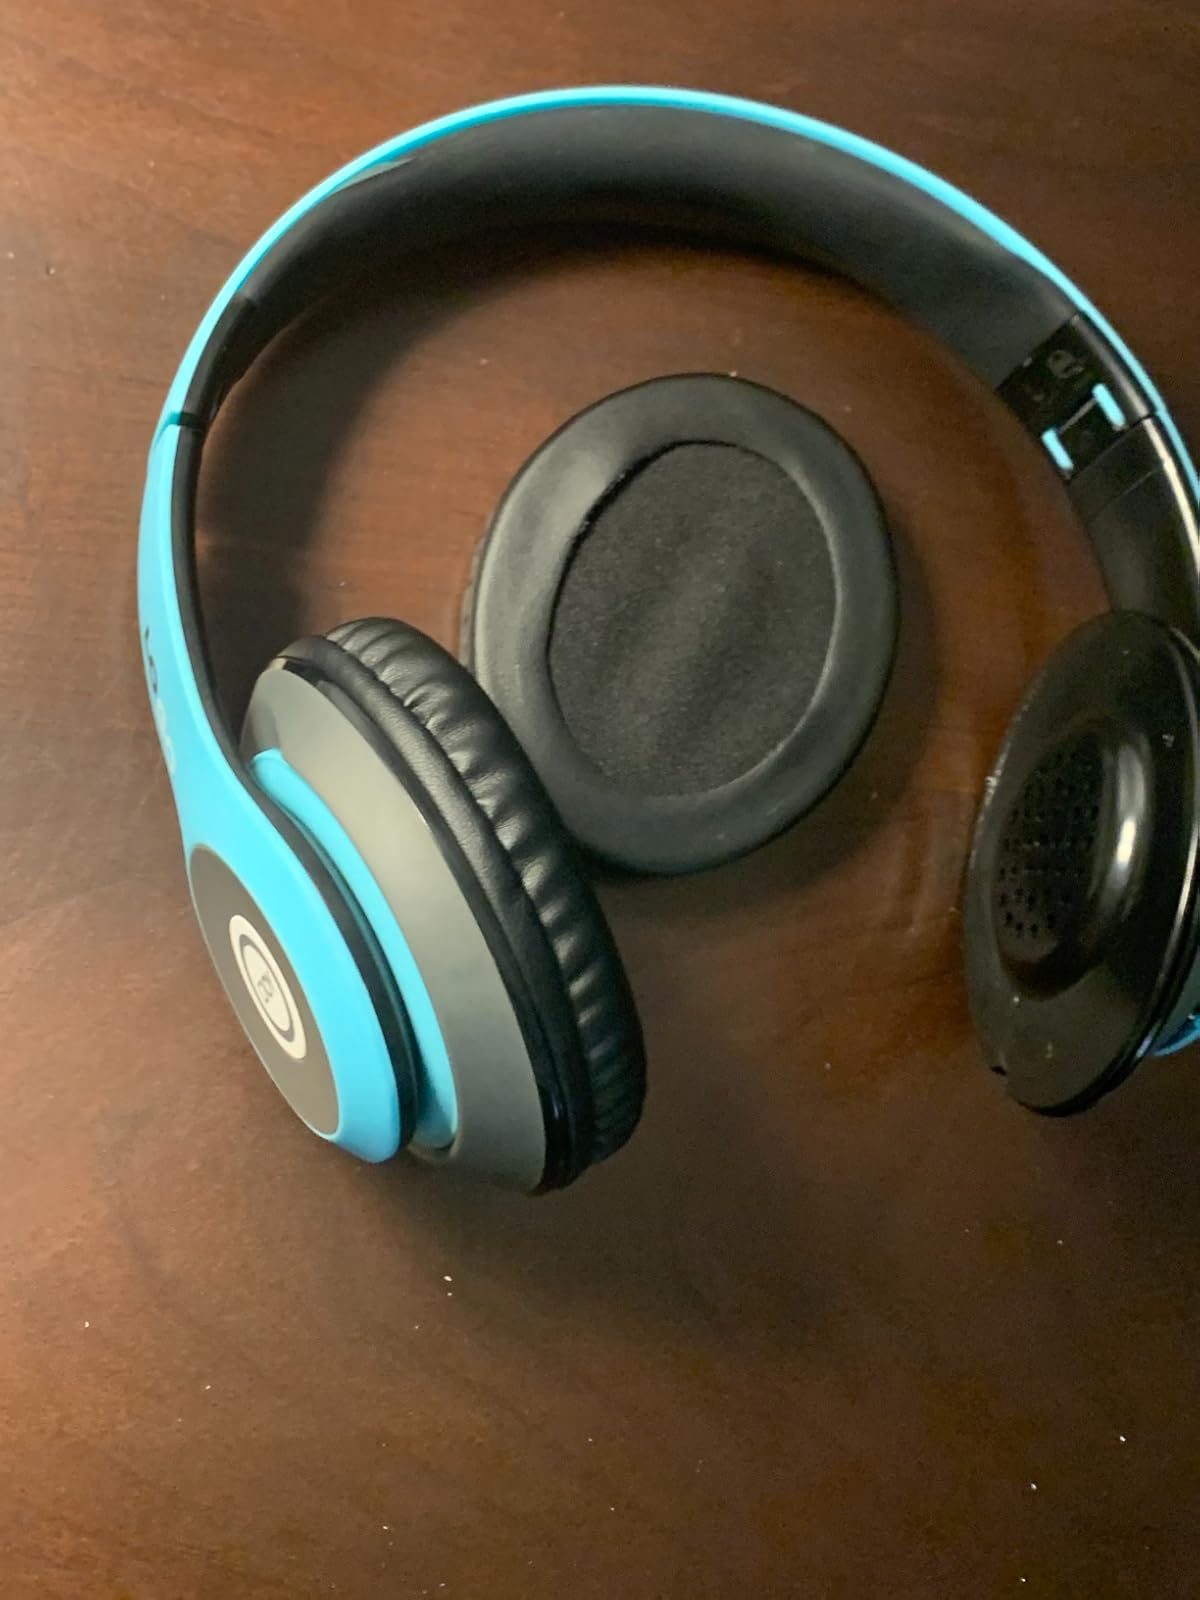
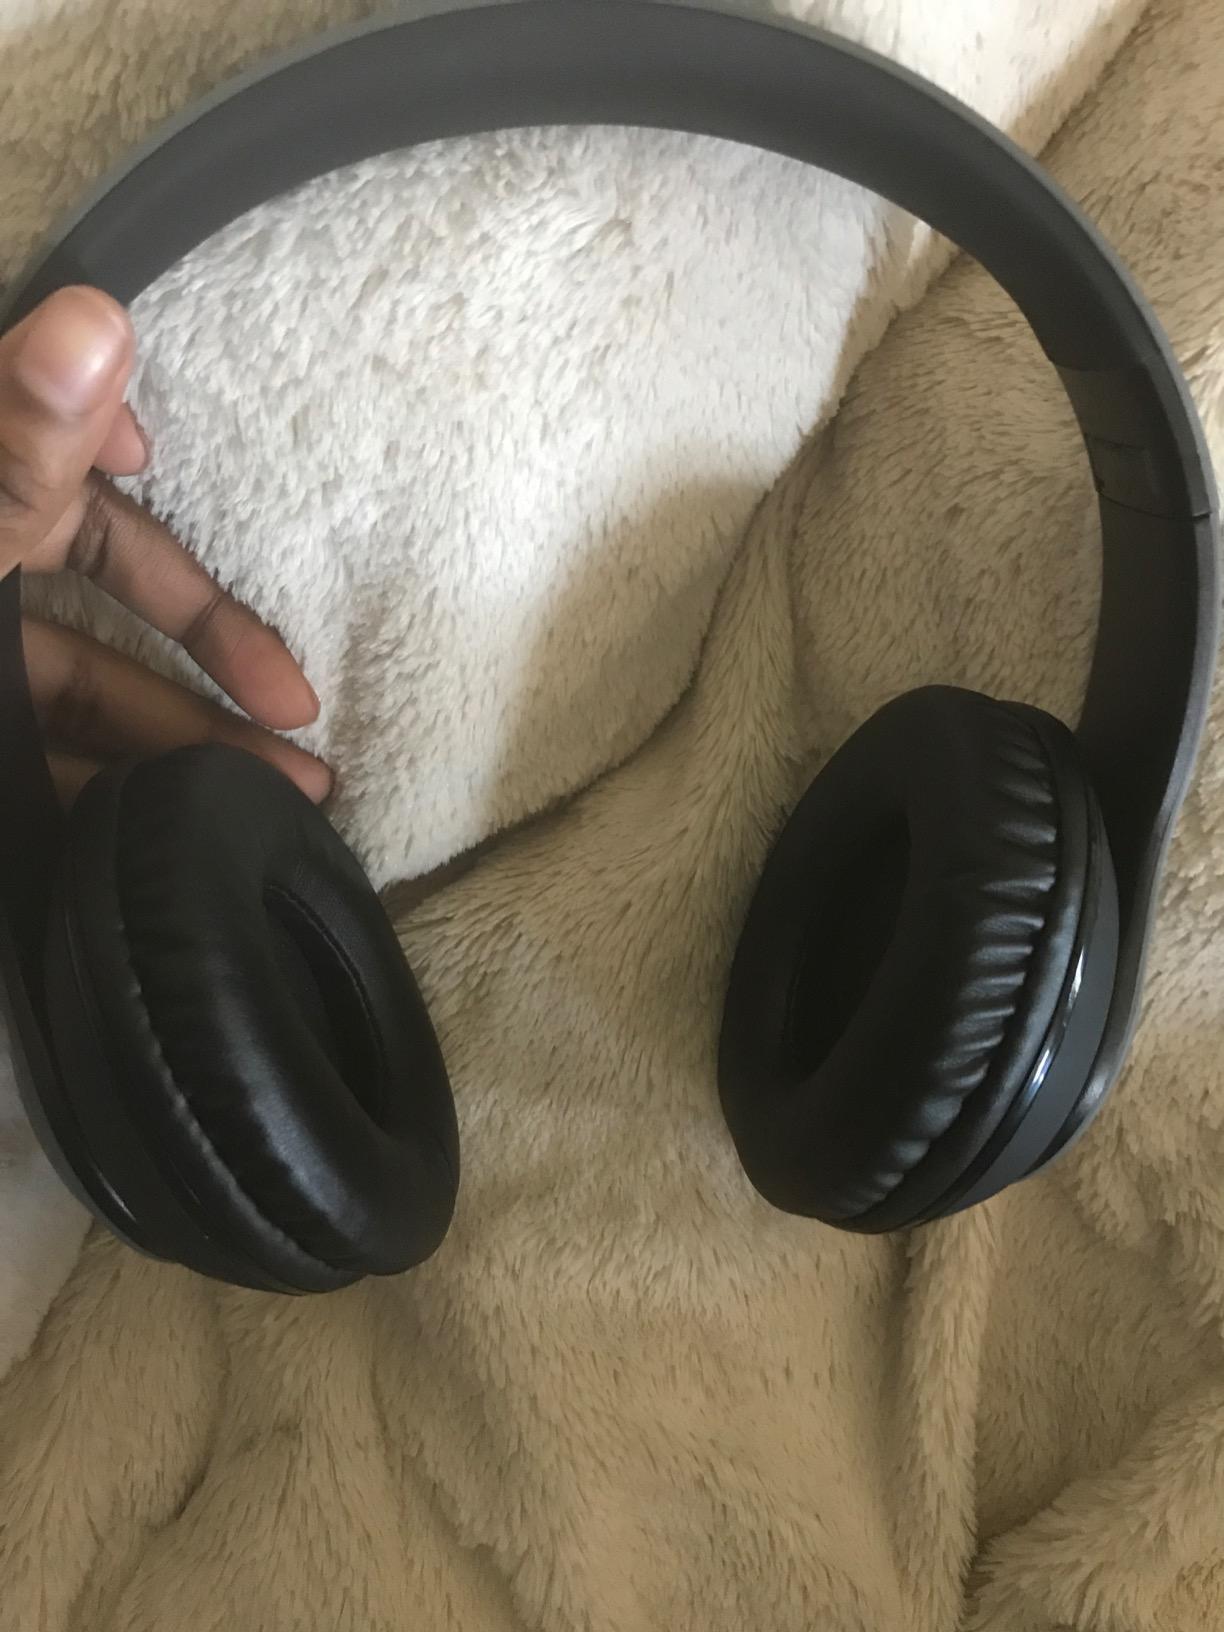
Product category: headphones
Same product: no